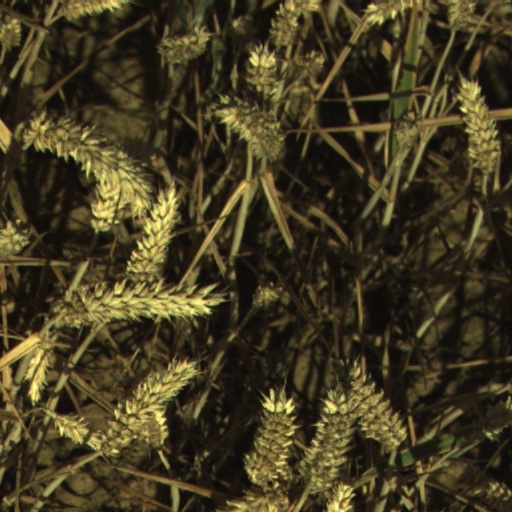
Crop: wheat